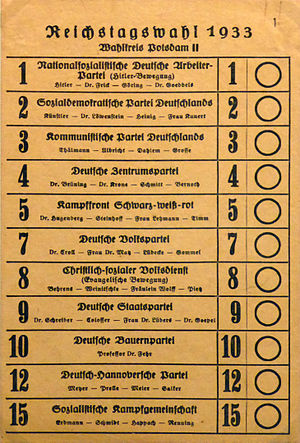
Valget til den tyske rigsdag 1933
Stemmeseddel fra valget
Valget til den tyske rigsdag 1933 blev afholdt den 5. marts kort efter Rigsdagsbranden.